2013 Rosario gas explosion

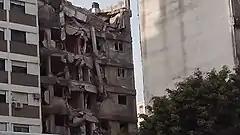
Building before being demolished

A gas explosion caused by a large gas leak occurred in a residential area of Rosario, the third-largest city in Argentina, on August 6, 2013. A nearby building collapsed, and others were at high risk of structural failure. Twenty-two people died, and 60 were injured. Several organizations helped secure the area, search for survivors and aid people who lost their homes. Shortly after the explosion, the time needed for reconstruction was estimated at six months.